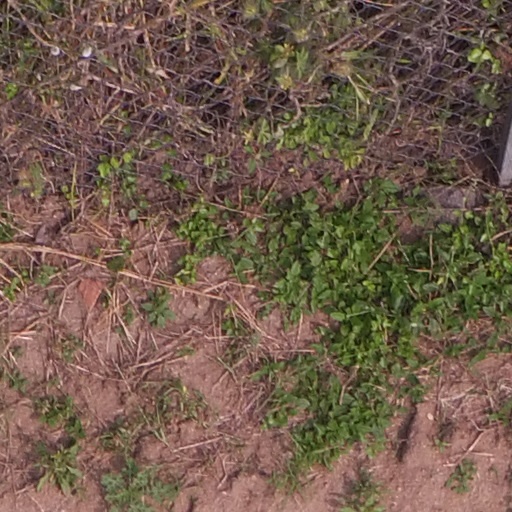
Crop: maize; corn